Daggernose shark

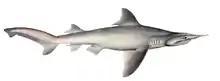
The illustration that accompanied Müller and Henle's original description.

The first scientific description of the daggernose shark, as "Carcharias oxyrhynchus", was published by German biologists Johannes Peter Müller and Friedrich Gustav Jakob Henle in their 1839 "Systematische Beschreibung der Plagiostomen". They chose the specific epithet "oxyrhynchus", from the Greek ' ("sharp" or "pointed") and ' ("nose"). In 1862, American ichthyologist Theodore Gill coined the genus "Isogomphodon" for this species, from the Greek ' ("equal"), ' ("nail" or "peg"), and "" ("tooth"). However, "Isogomphodon" was subsequently relegated to being a synonym of "Carcharhinus", until it was resurrected by shark authority Stewart Springer in 1950. Regardless of its taxonomic validity, "Isogomphodon", along with the genera "Nasolamia" and "Prionace", is closely related to "Carcharhinus". An extinct relative, "I. acuarius", dates back to the Middle Eocene (45 Ma).